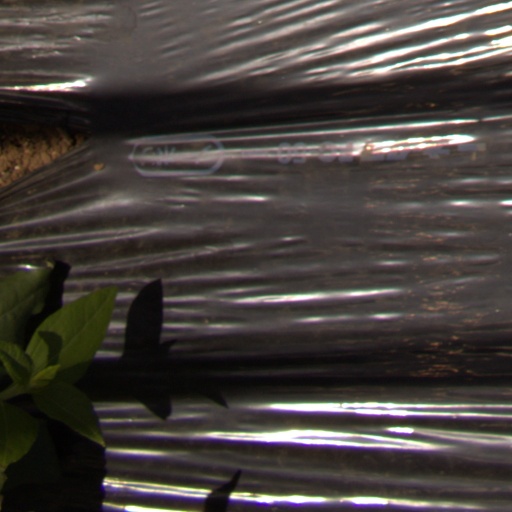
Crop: Jerusalem artichoke